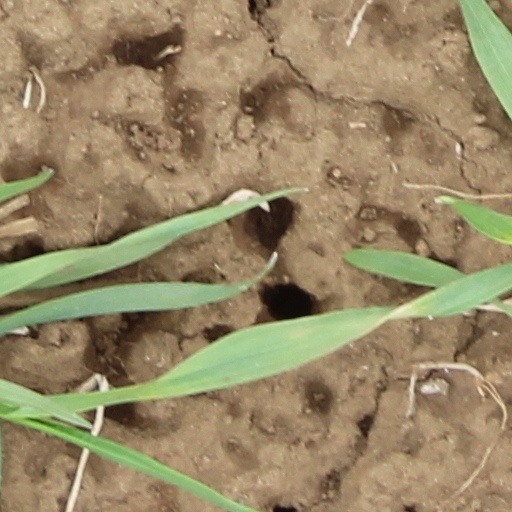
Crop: wheat